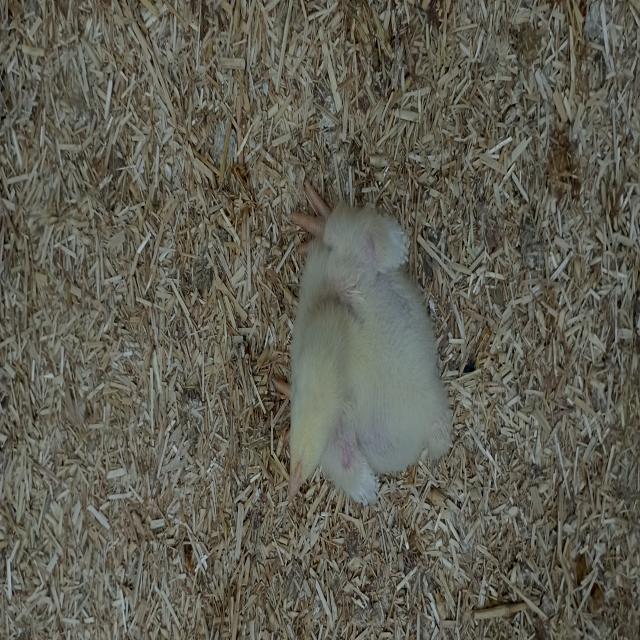
Weight: 386 g